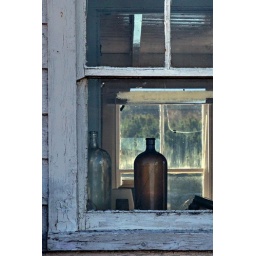
Old bottles in a window